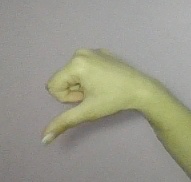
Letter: waw